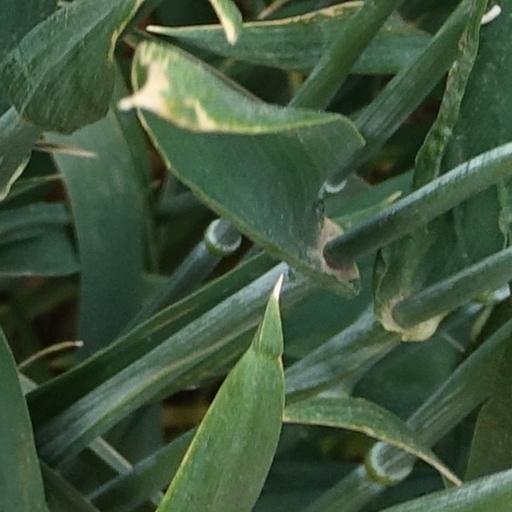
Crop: wheat